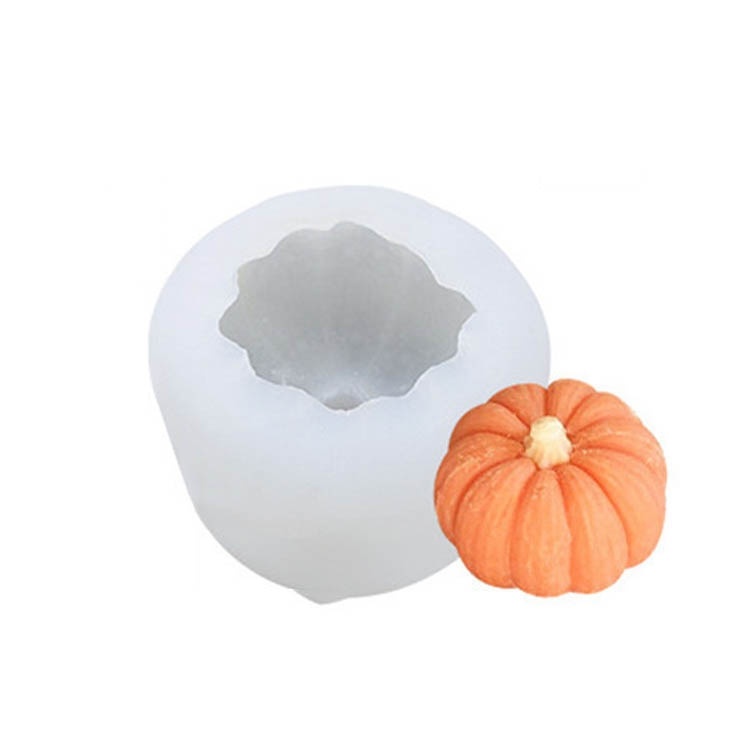
Halloween Three-Dimensional Pumpkin Cake DIY Scented Candle Silicone Mold, Specification: SW-45
1. Material: food grade silicone 2. Usage: DIY baking, cake decoration, handmade soap making 3. Scope of application: It can be used safely in ovens, refrigerators, microwaves and dishwashers. 4. Features: Durable, temperature resistant from -40°C to +230°C, novel in shape, changeable in style, difficult to break the cake mold, easy to demold, and easy to clean without penetration 5. Weight: SW-36: 82g, SW-37: 128g, SW-44: 170g, SW-45: 63g, Sw-46: 85g, SW-47: 126g, ZW-57: 33g, ZW-109: 24g 6. Capacity: SW-36: 26ml, SW-37: 45ml, SW-44: 76ml, SW-45: 24ml, Sw-46: 40ml, SW-47: 80ml, ZW-57: 1ml, ZW-109: 2ml 7. Mold size: SW-36: 42x57x28mm, SW-37: 46x67x58mm, SW-44: 55x72x69mm, SW-45: 54x53x39mm, Sw-46: 60x59x45mm, SW-47: 70x69x53mm, ZW-57: 93x61x8mm, ZW-109 ：65x9mm
Brand: bashfashion
Category: Home & Garden > Kitchen & Dining > Kitchen Tools & Utensils > Kitchen Molds